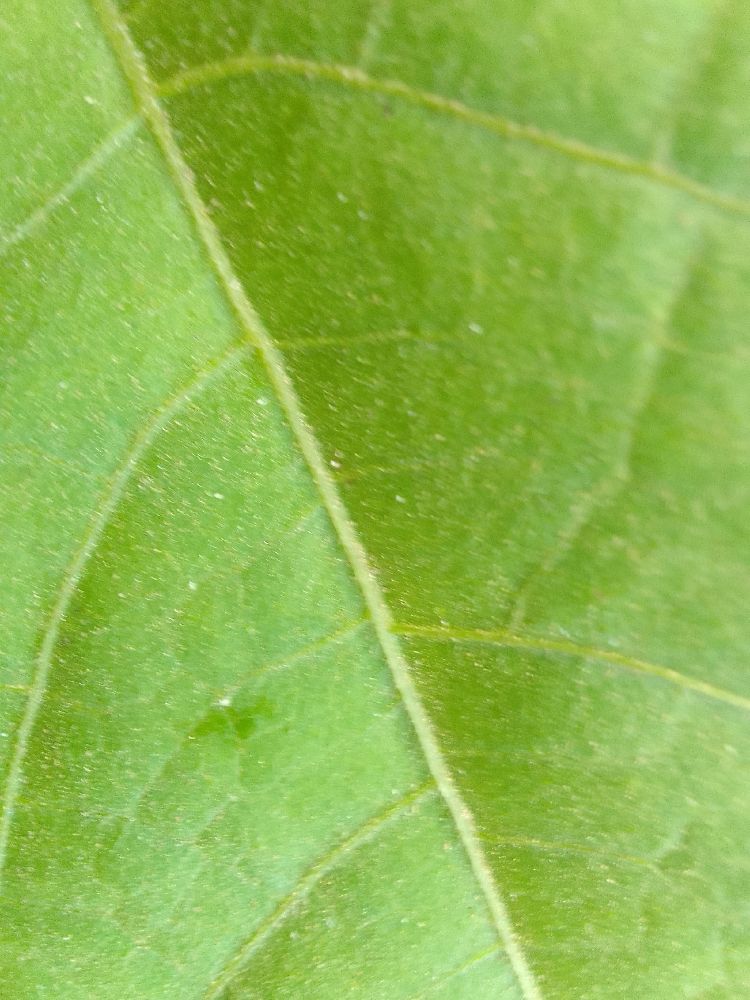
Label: healthy